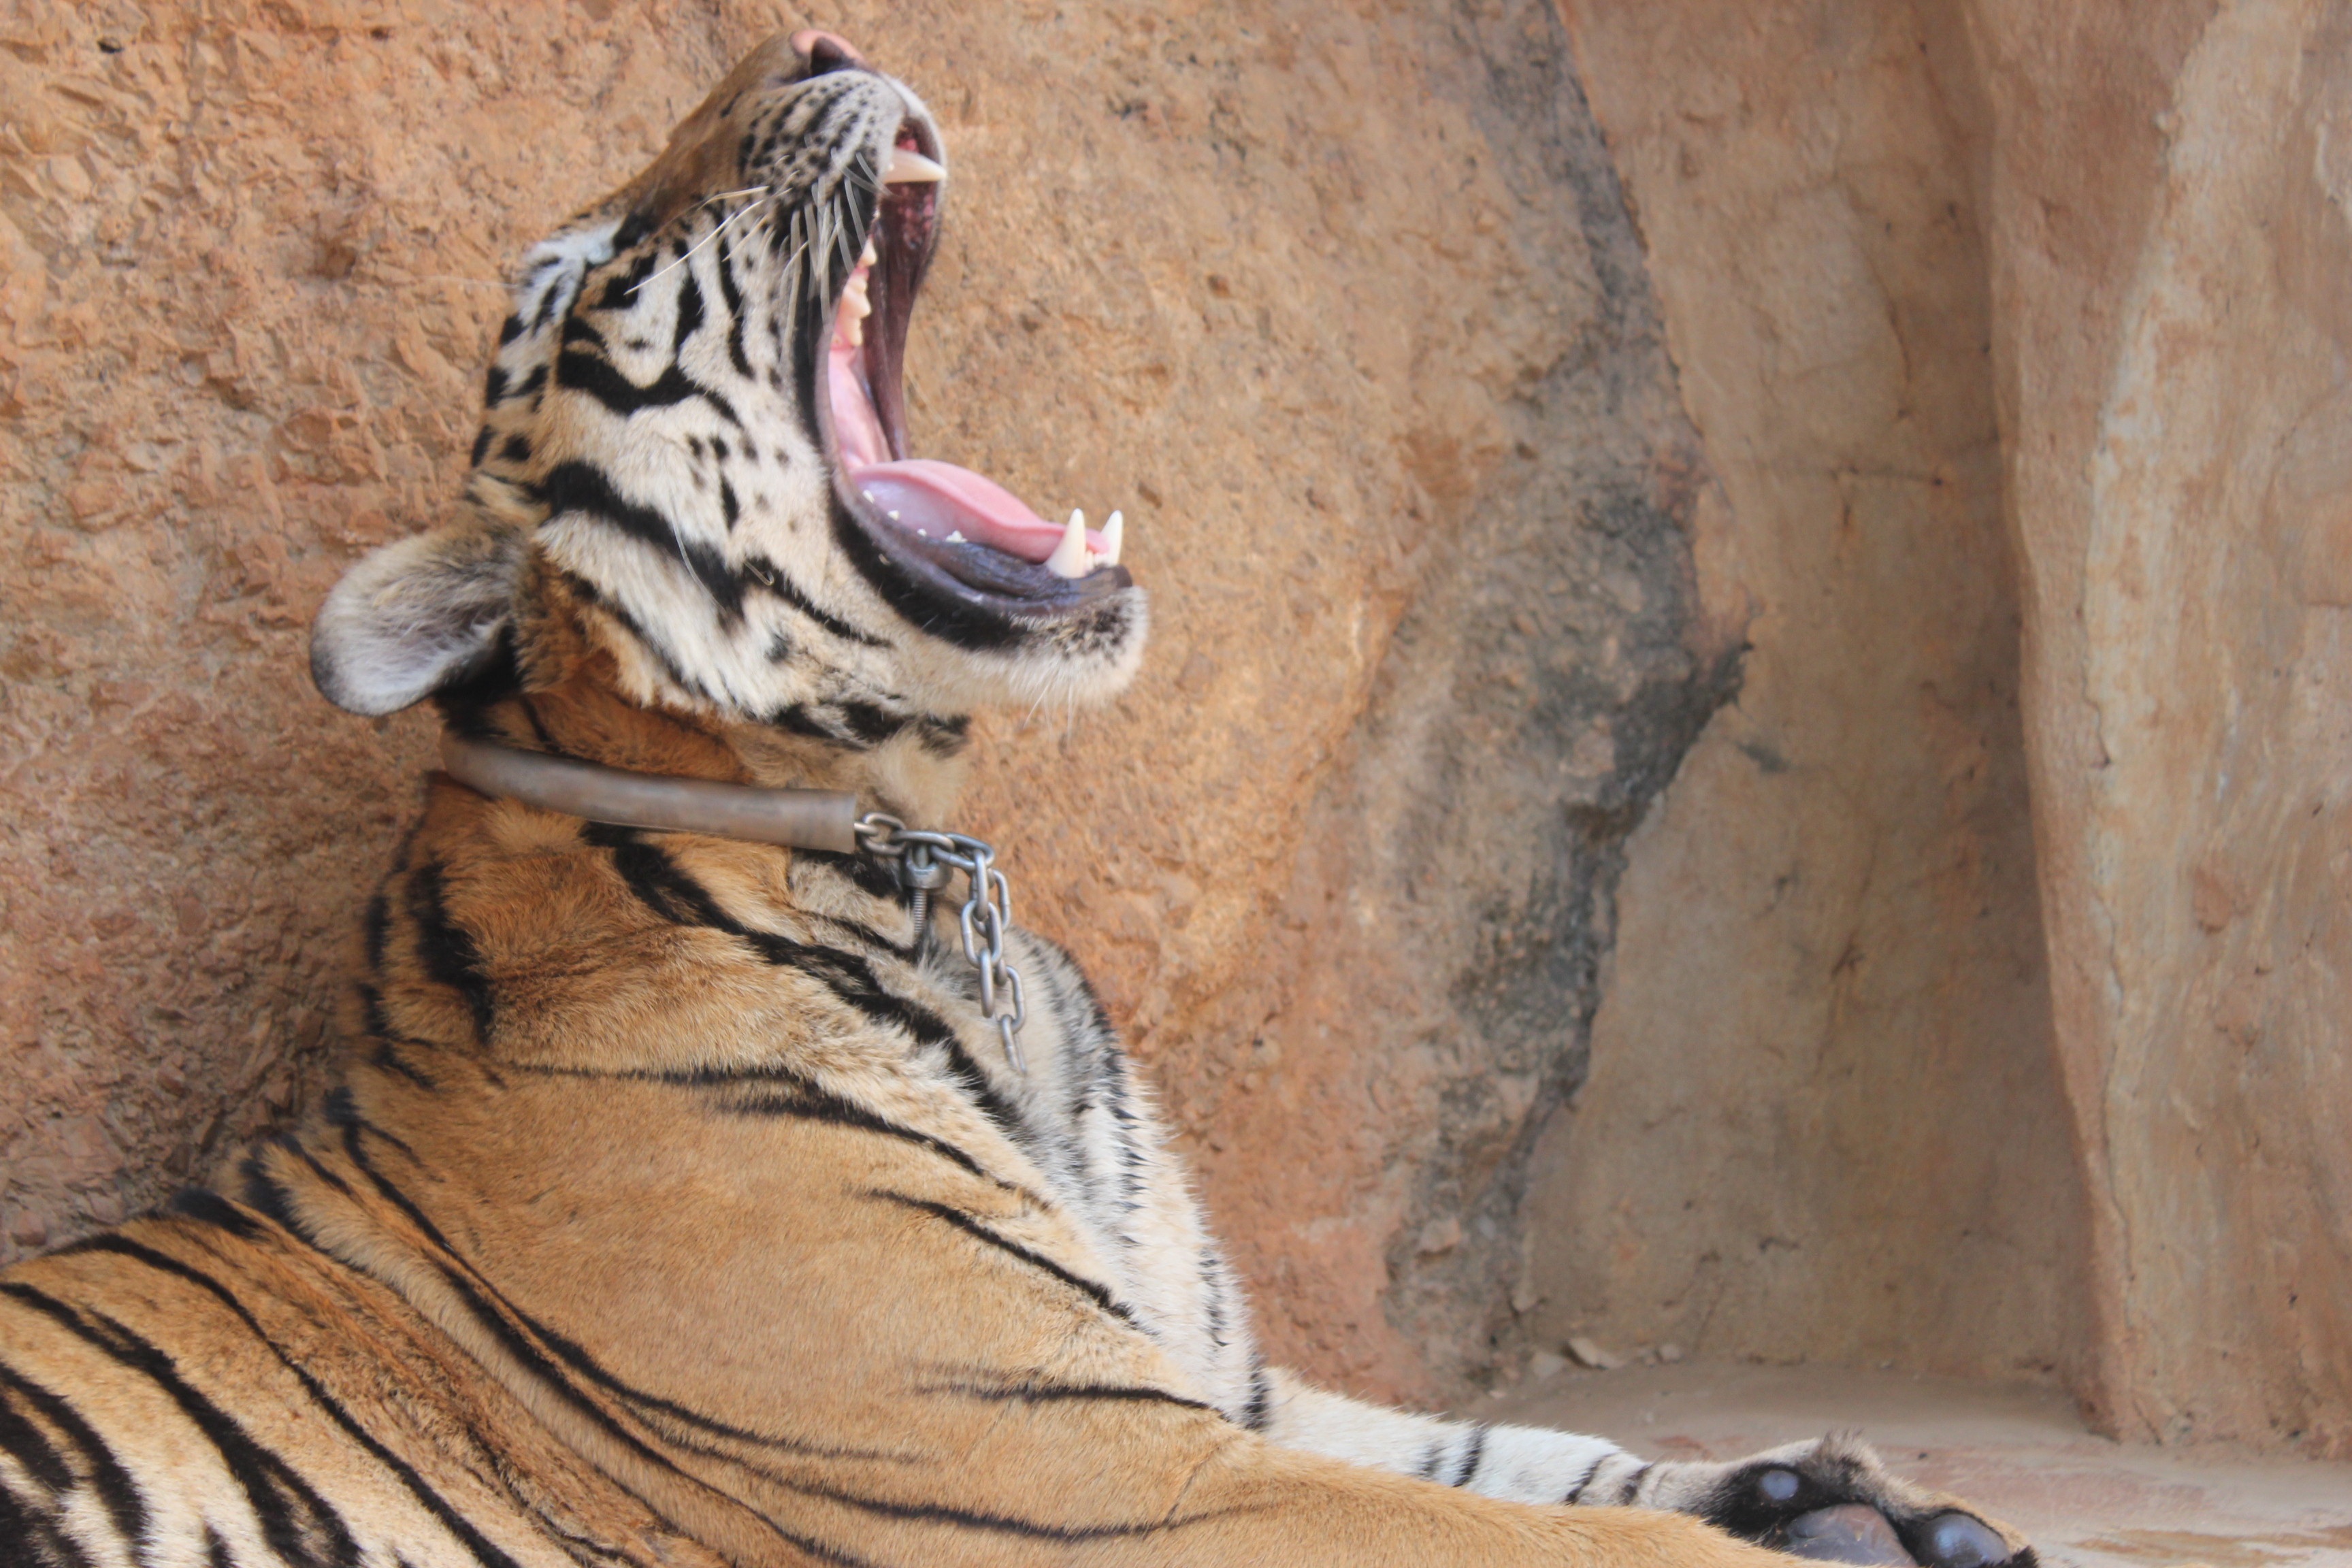
wildlife, zoo, feline, mammal, fauna, roar, tiger, animals, vertebrate, big cats, jaws, cat like mammal